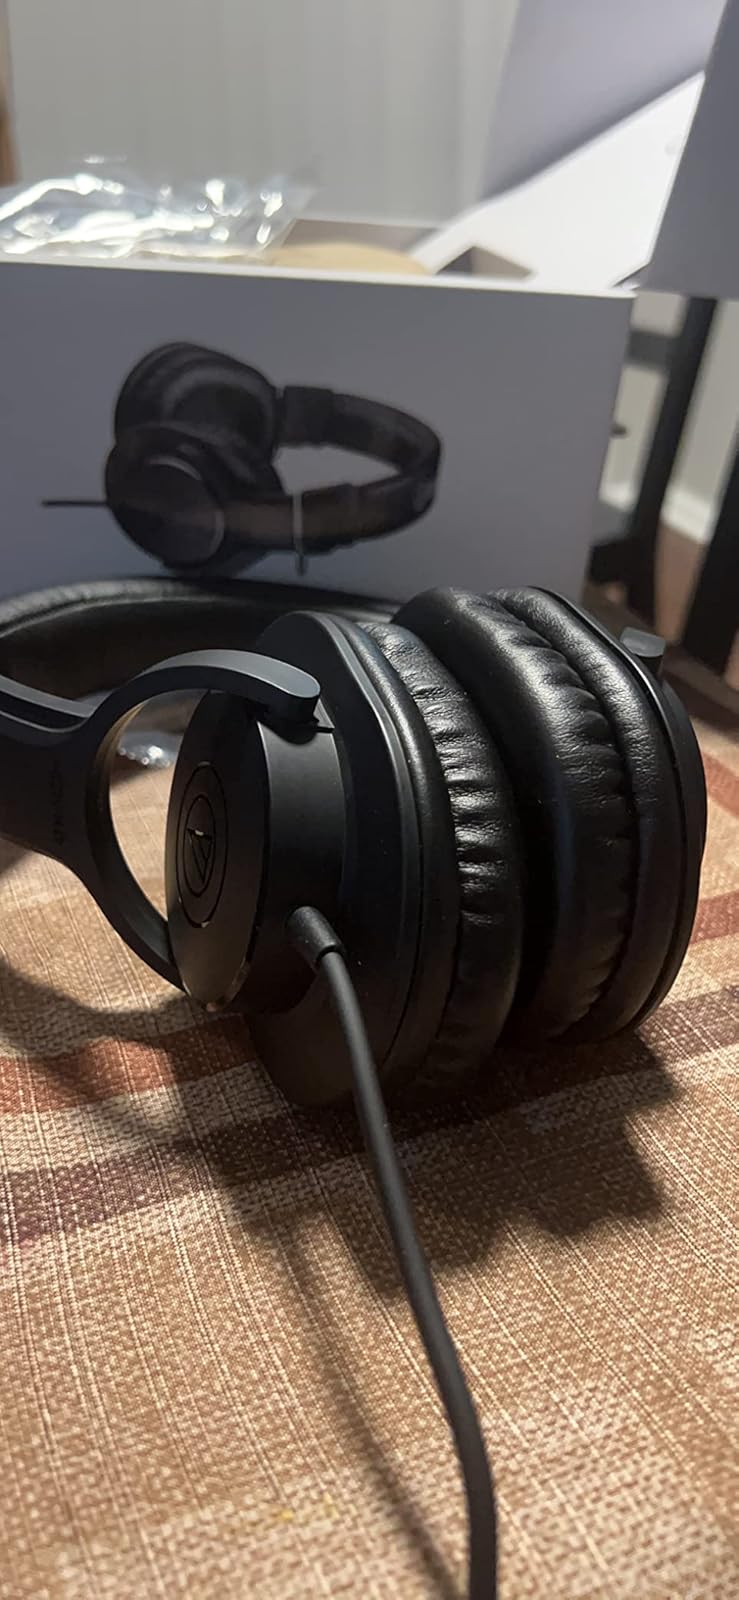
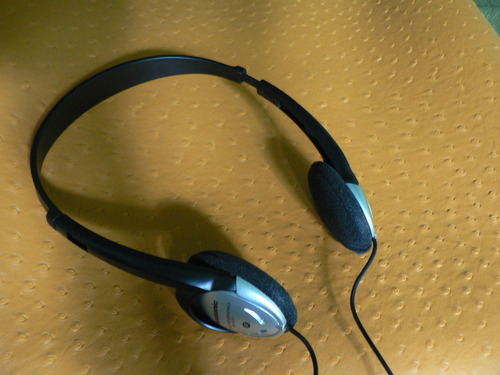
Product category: headphones
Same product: no